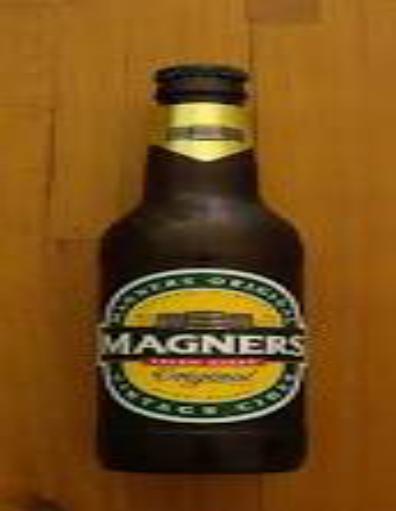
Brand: Magners Irish
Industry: Food